Nicaragua

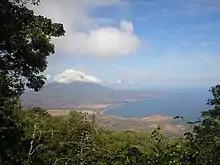
Nicaragua is known as "the land of lakes and volcanoes"; pictured is Concepción volcano, seen from Maderas volcano.

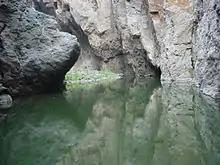
The Somoto Canyon National Monument in Somoto in the Madriz Department in northern Nicaragua

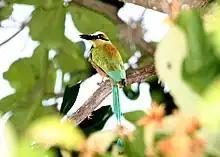
Guardabarranco ("ravine-guard") is Nicaragua's national bird.

In the 1990 Nicaraguan general election, a coalition of anti-Sandinista parties from both the left and right of the political spectrum led by Violeta Chamorro, the widow of Pedro Joaquín Chamorro Cardenal, defeated the Sandinistas. The defeat shocked the Sandinistas, who had expected to win.